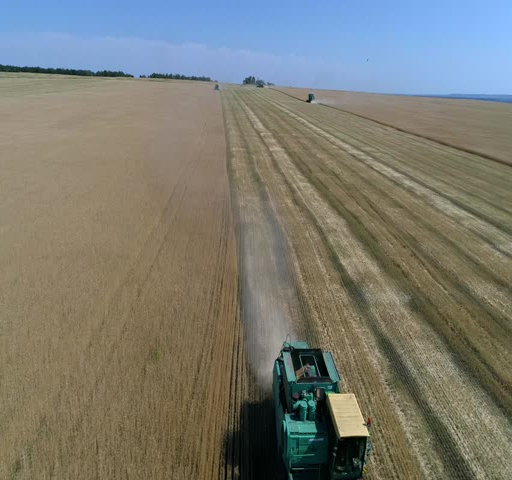
harvesting the wheat field with agricultural machinery .